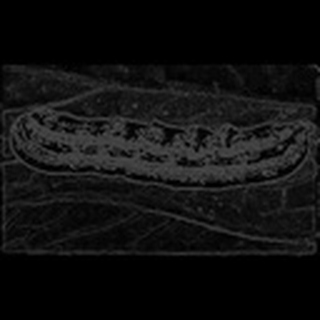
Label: cotton_army_worm